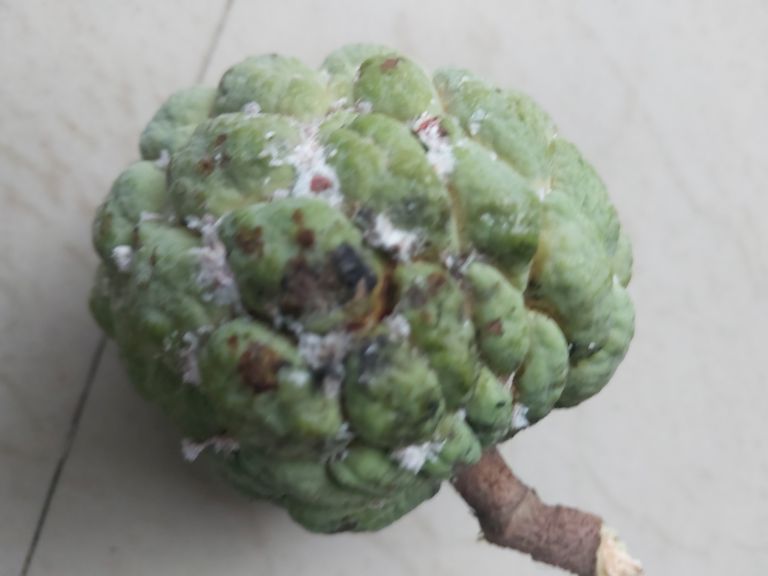
Disease label: Leaf spot on fruit